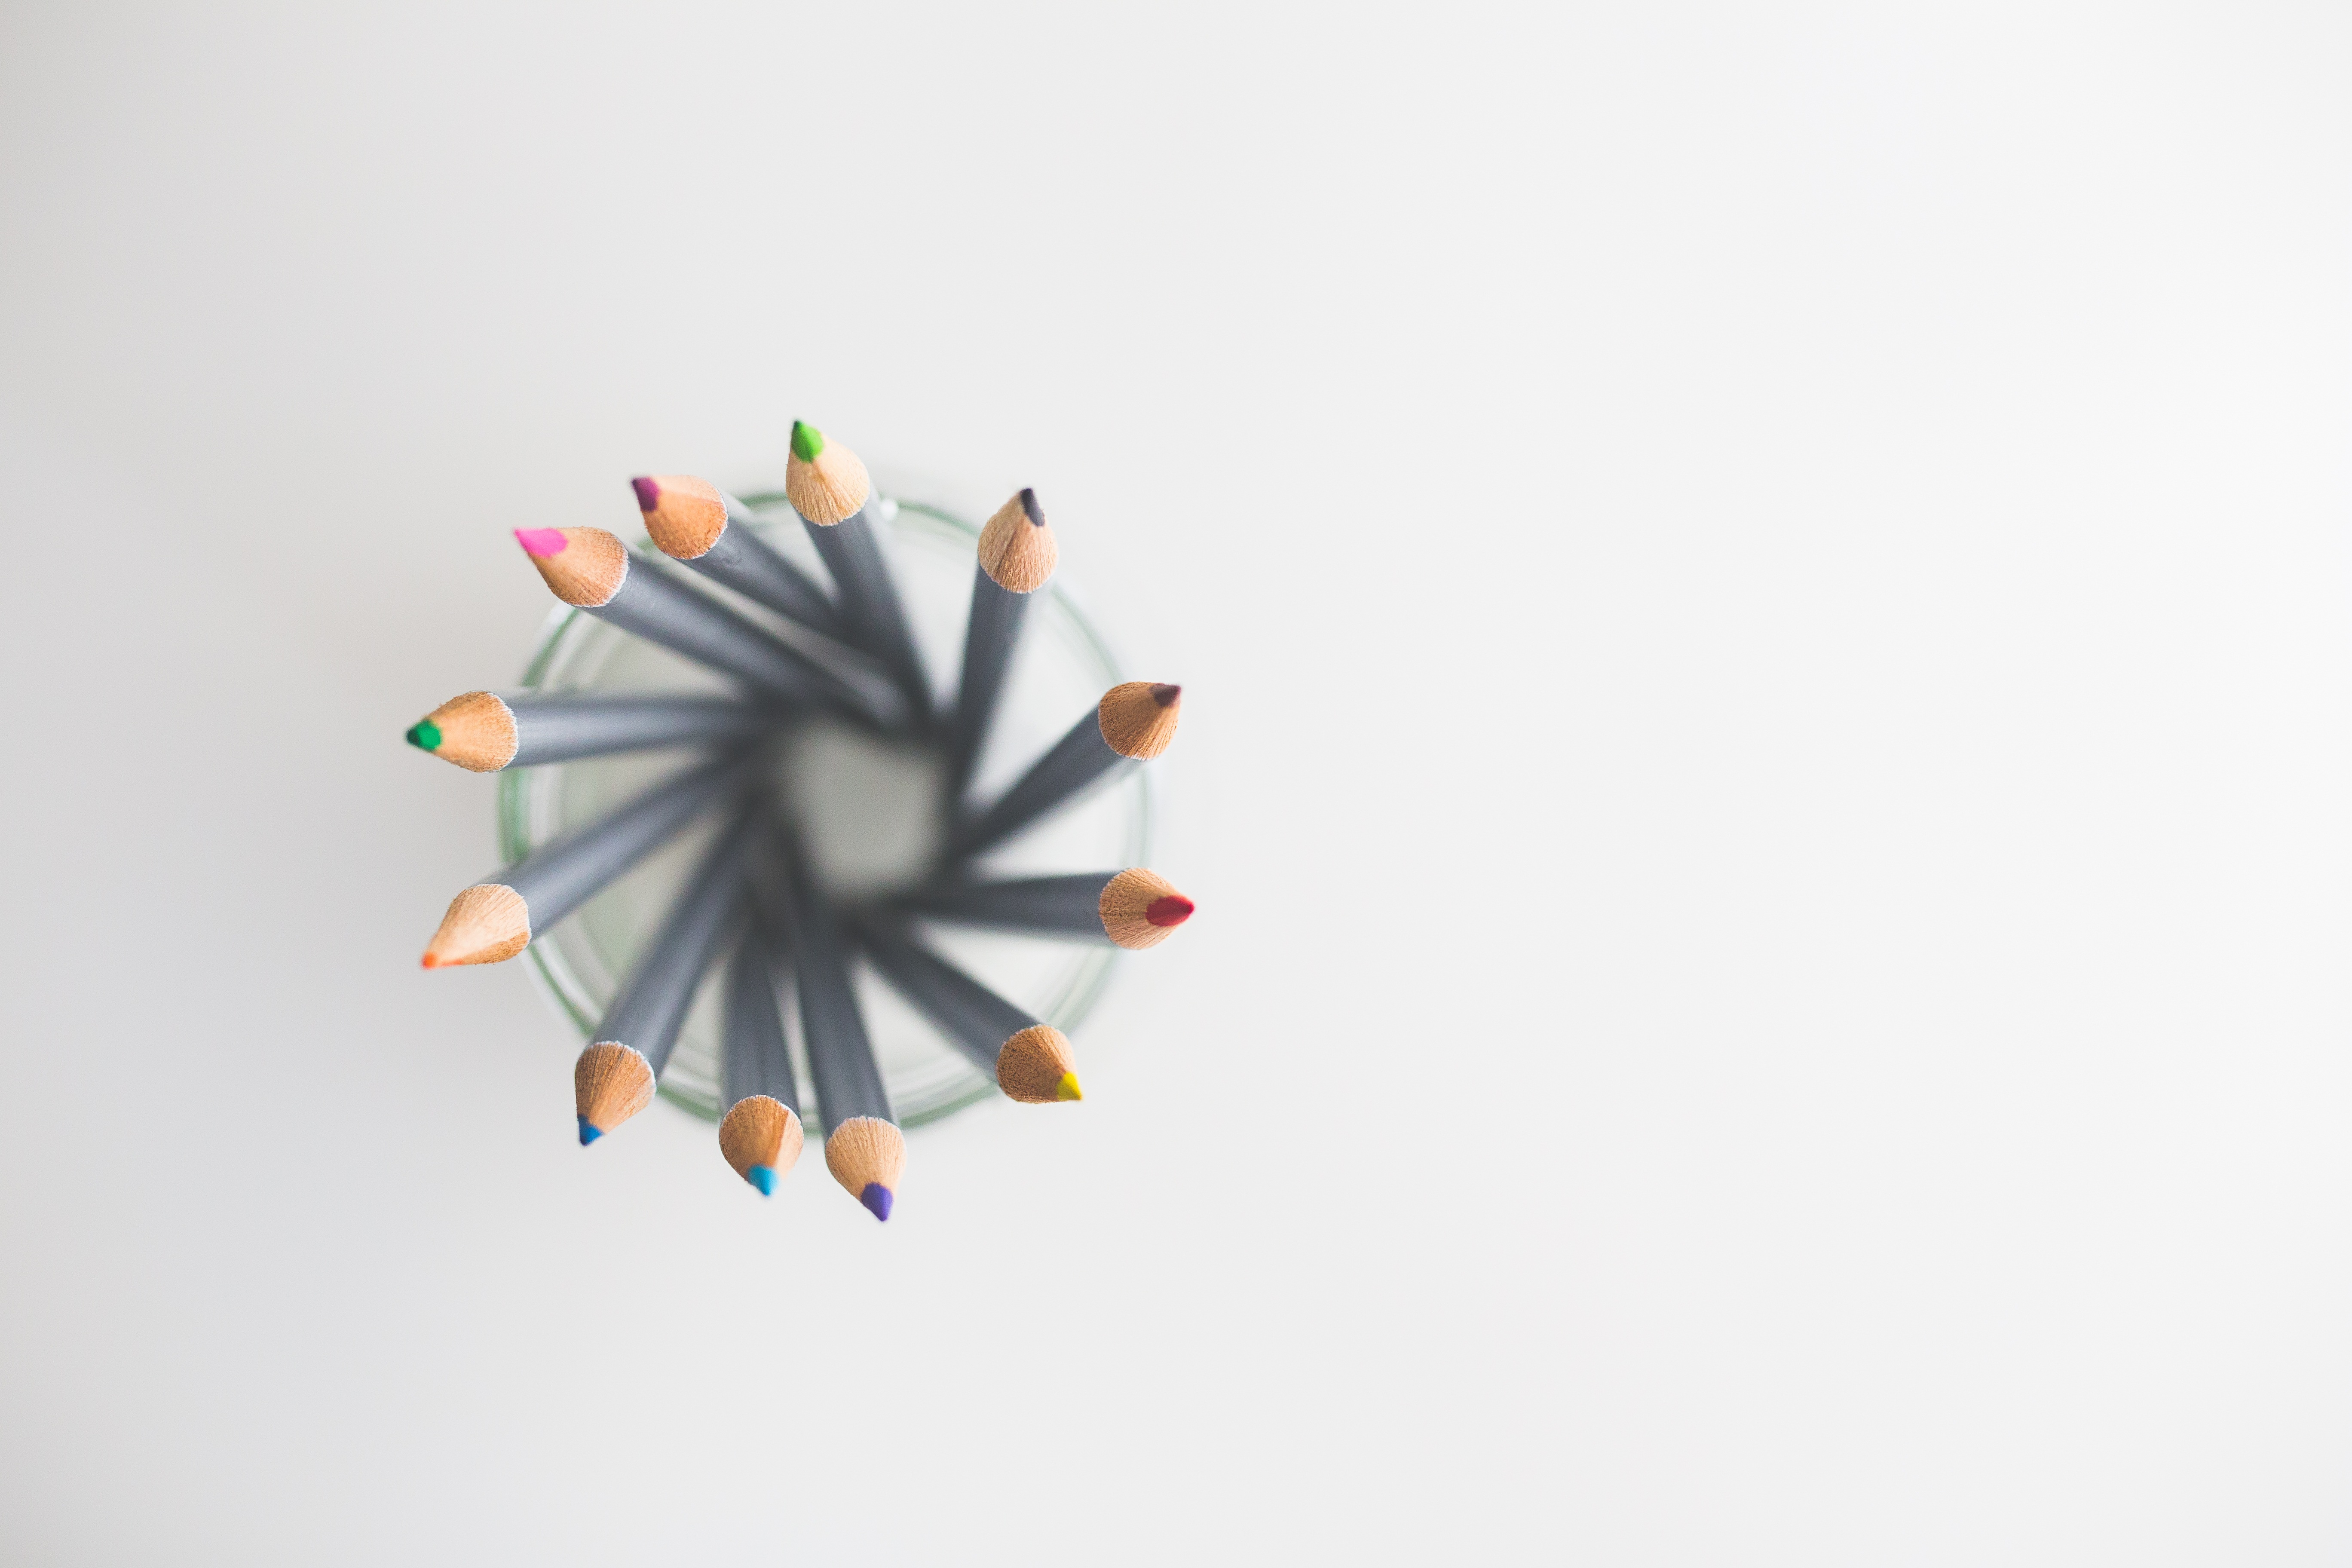
pencil, umbrella, paint, closeup, toy, circle, painting, crayon, art, illustration, pencils, crayons, colored, shape, origami, fashion accessory, origami paper